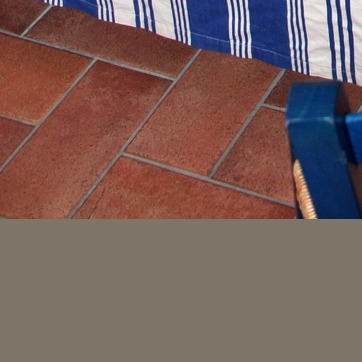
Material: tile